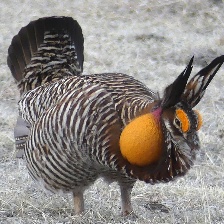
Species: GREATER PRAIRIE CHICKEN
Scientific name: TYMPANUCHUS CUPIDO